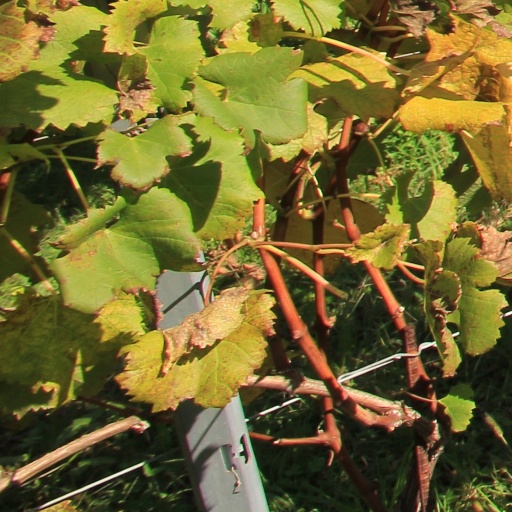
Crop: grape